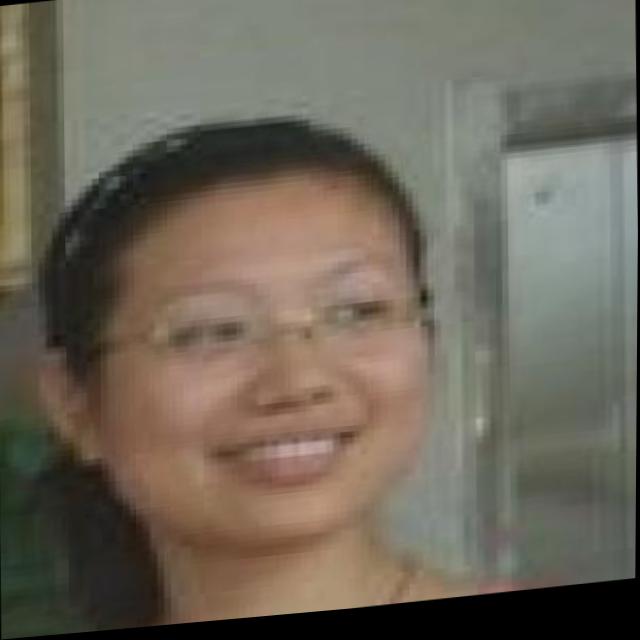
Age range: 21-44